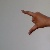
The image shows a hand gesture representing the letter 'Z' in Indian Sign Language.